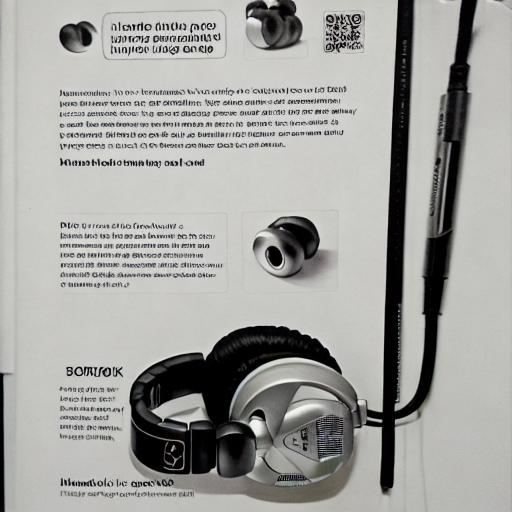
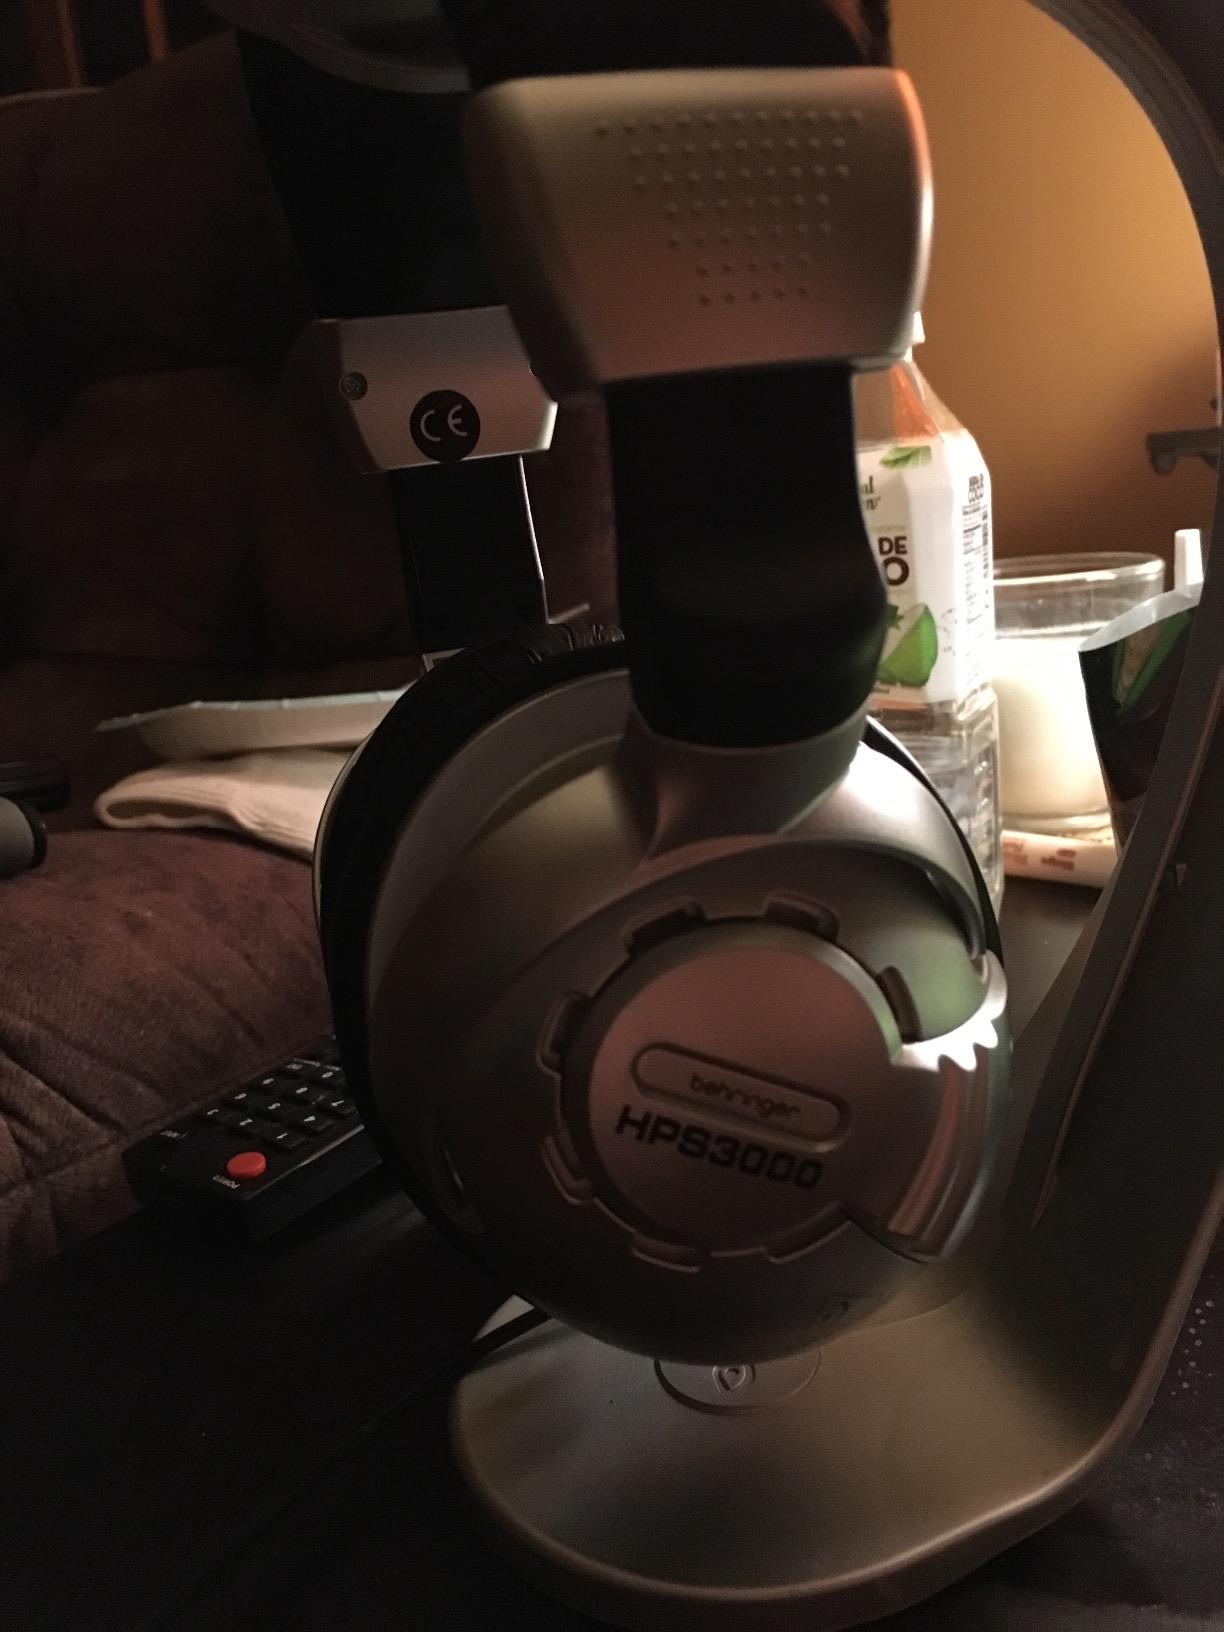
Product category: headphones
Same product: no